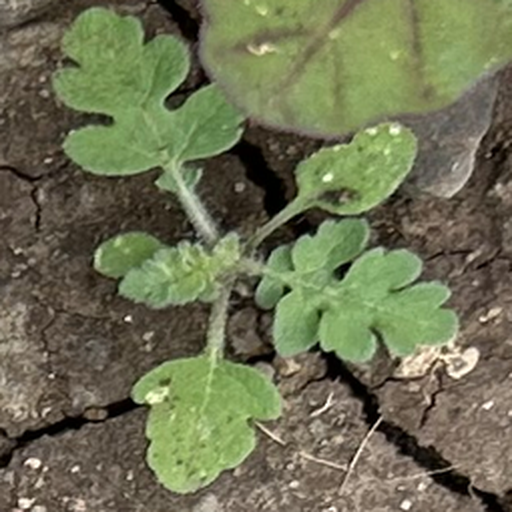
Weed species: Gajar_gavat_(Parthenium hysterophorus)